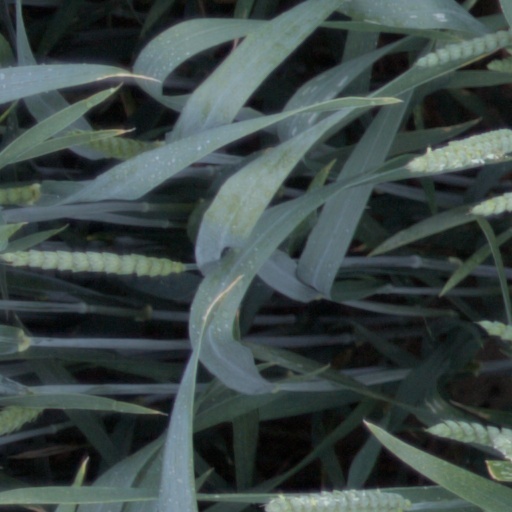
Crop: wheat